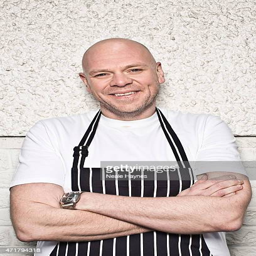
chef is photographed for newspaper